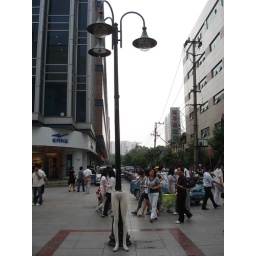
Just a standard street scene in Tianjin, China, complete with random mannequin legs leaning on a lamp post.